Chakavian

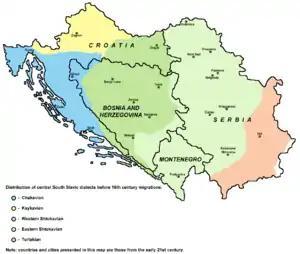
Assumed distribution of Chakavian (blue), Kajkavian (yellow), and Western Shtokavian (green) before 16th century migrations. Modern state borders shown.

In the Middle Ages, on the territory of medieval Croatia formed three dialects; Chakavian, Western Shtokavian and Kajkavian. Initially, the Chakavian dialect covered a much wider area than today: the major part of western-central and southern Croatia southwards of Kupa and westwards of Una river, bordering with the western and southwestern Bosnia and Herzegovina, including all the Eastern Adriatic islands northwest of Mljet, while substratum of Chakavian in Dalmatia possibly existed all the way to Dubrovnik. Croatian dialectologist Petar Šimunović considered that all area until and with Dubrovnik was originally Chakavian. The Dubrovnik area has phonology closer to Southern Chakavian than Eastern Shtokavian. It is possible that some Chakavian idioms were also present in early medieval Montenegro and Albania. However, linguists also point to the fact that it is not possible to draw historical border between Chakavian and Shtokavian, especially Western Shtokavian, with certainty. According to Serbian linguist Pavle Ivić, "the question of where the border of these two dialects was in the Middle Ages is not quite appropriate".